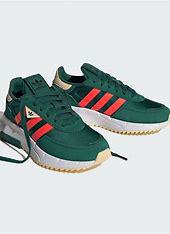
Brand: Adidas
Model: Retropy F2